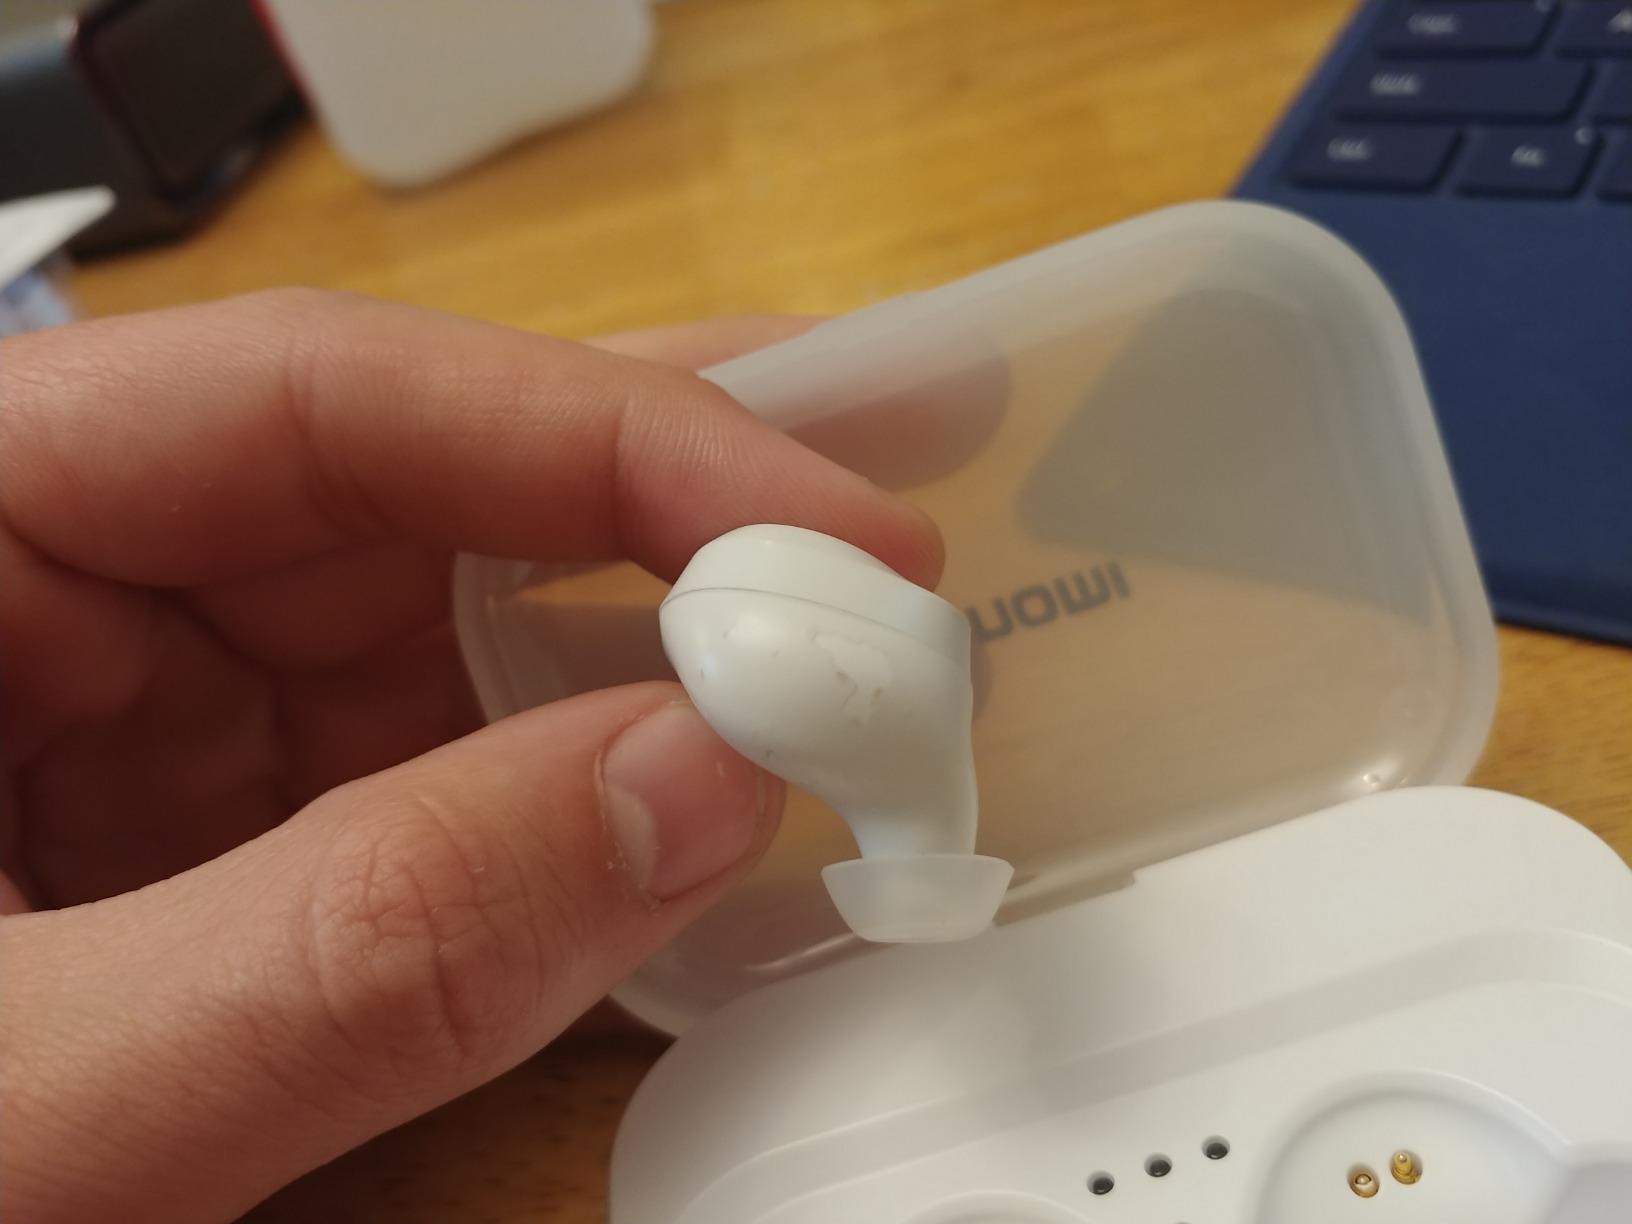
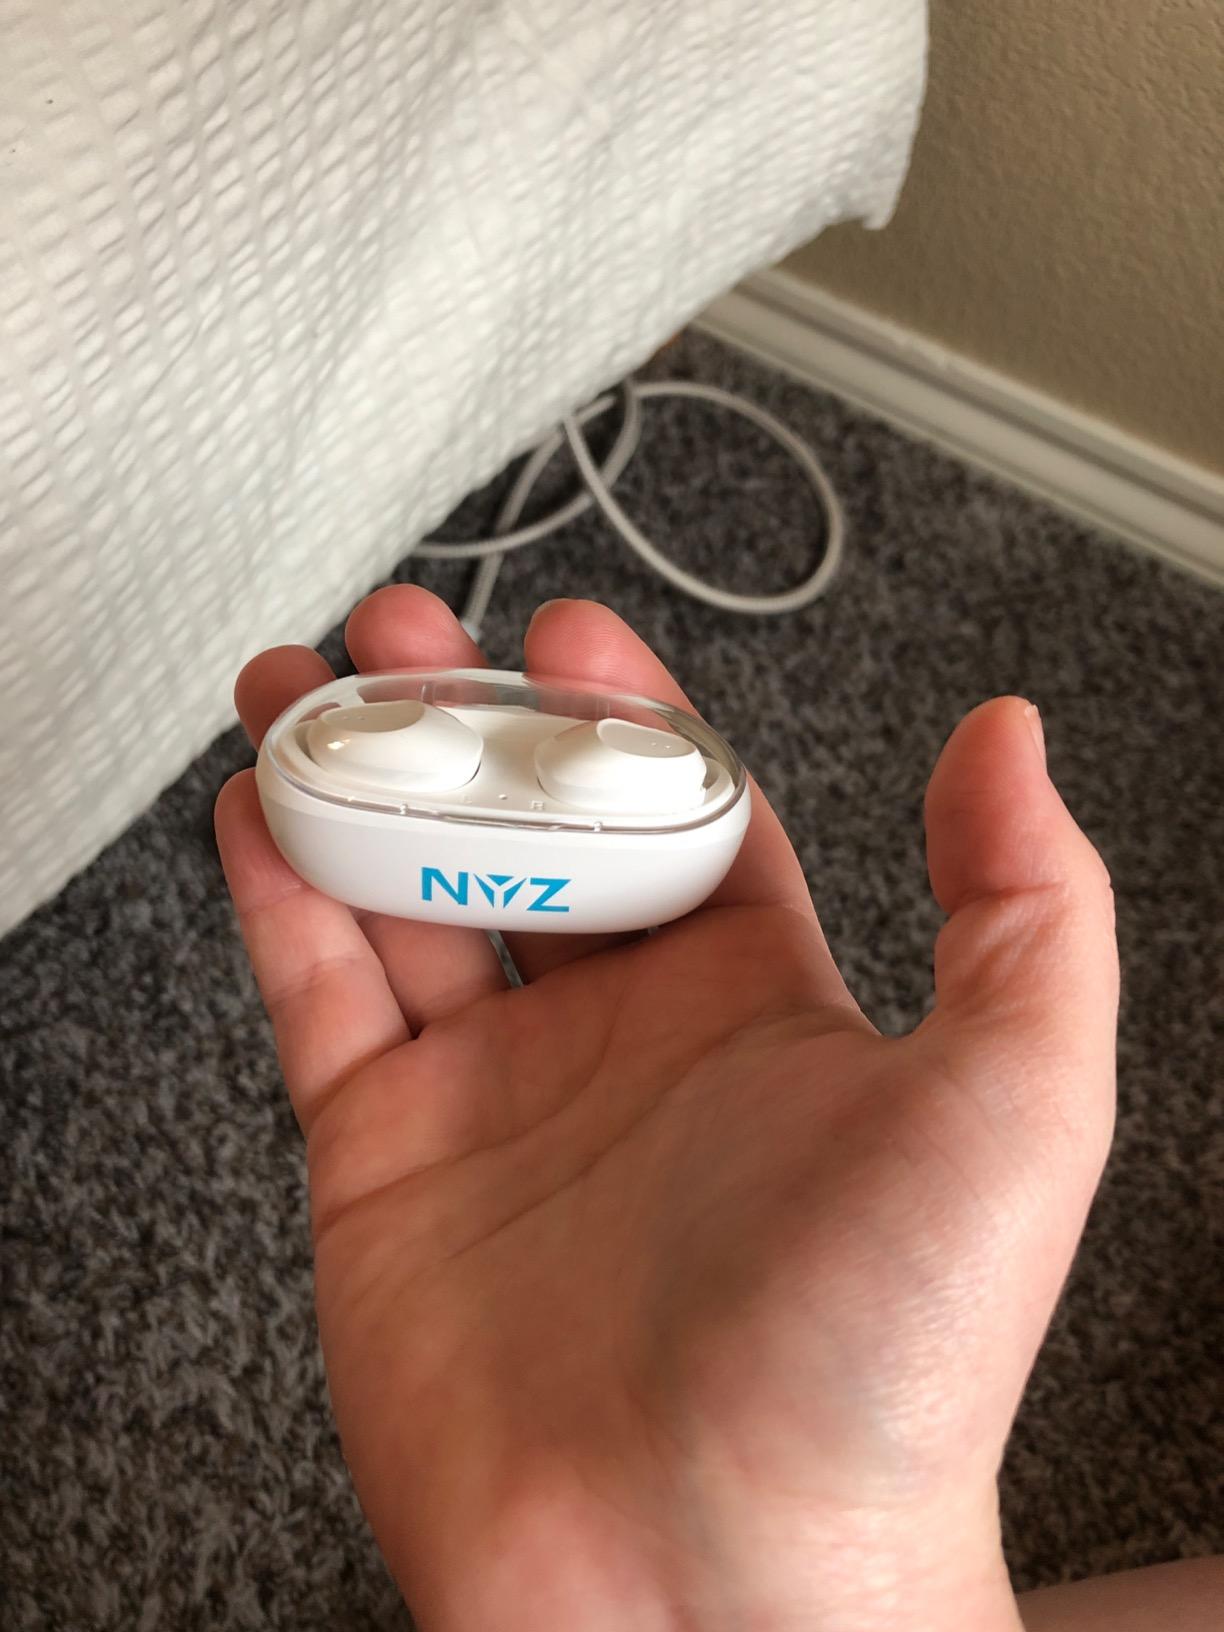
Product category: earbuds
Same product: no